Henry Young Darracott Scott

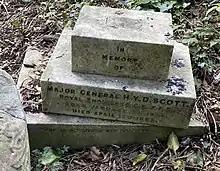
Grave of Henry Young Darracott Scott in Highgate Cemetery

On 14 December 1865, he was seconded in his corps and employed under the commission of the Great Exhibition of 1851 at South Kensington in the place of Captain Francis Fowke. On the retirement of Sir Henry Cole, he was appointed secretary to the commission.